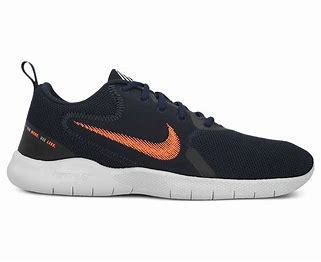
Brand: Nike
Model: Flex Experience Run 10